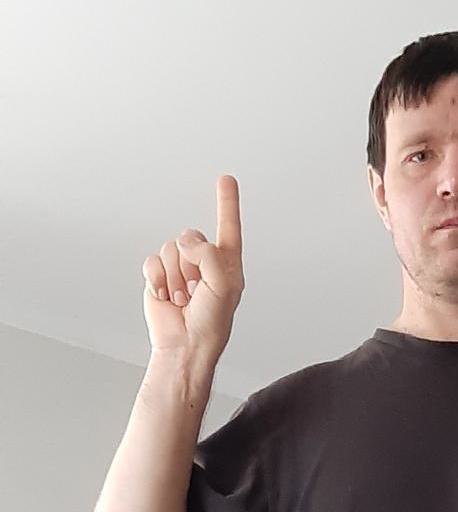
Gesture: one